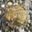
Label: frog